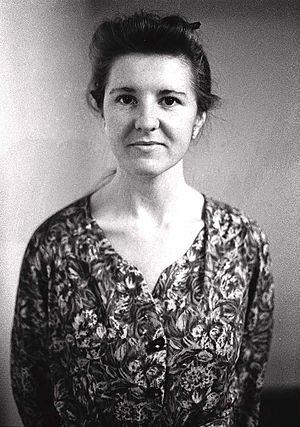
Alison Statton est une chanteuse galloise connue pour sa participation au groupe Young Marble Giants. Parmi ses fans on retrouve Kurt Cobain, Courtney Love, Belle and Sebastian et Renato Russo.